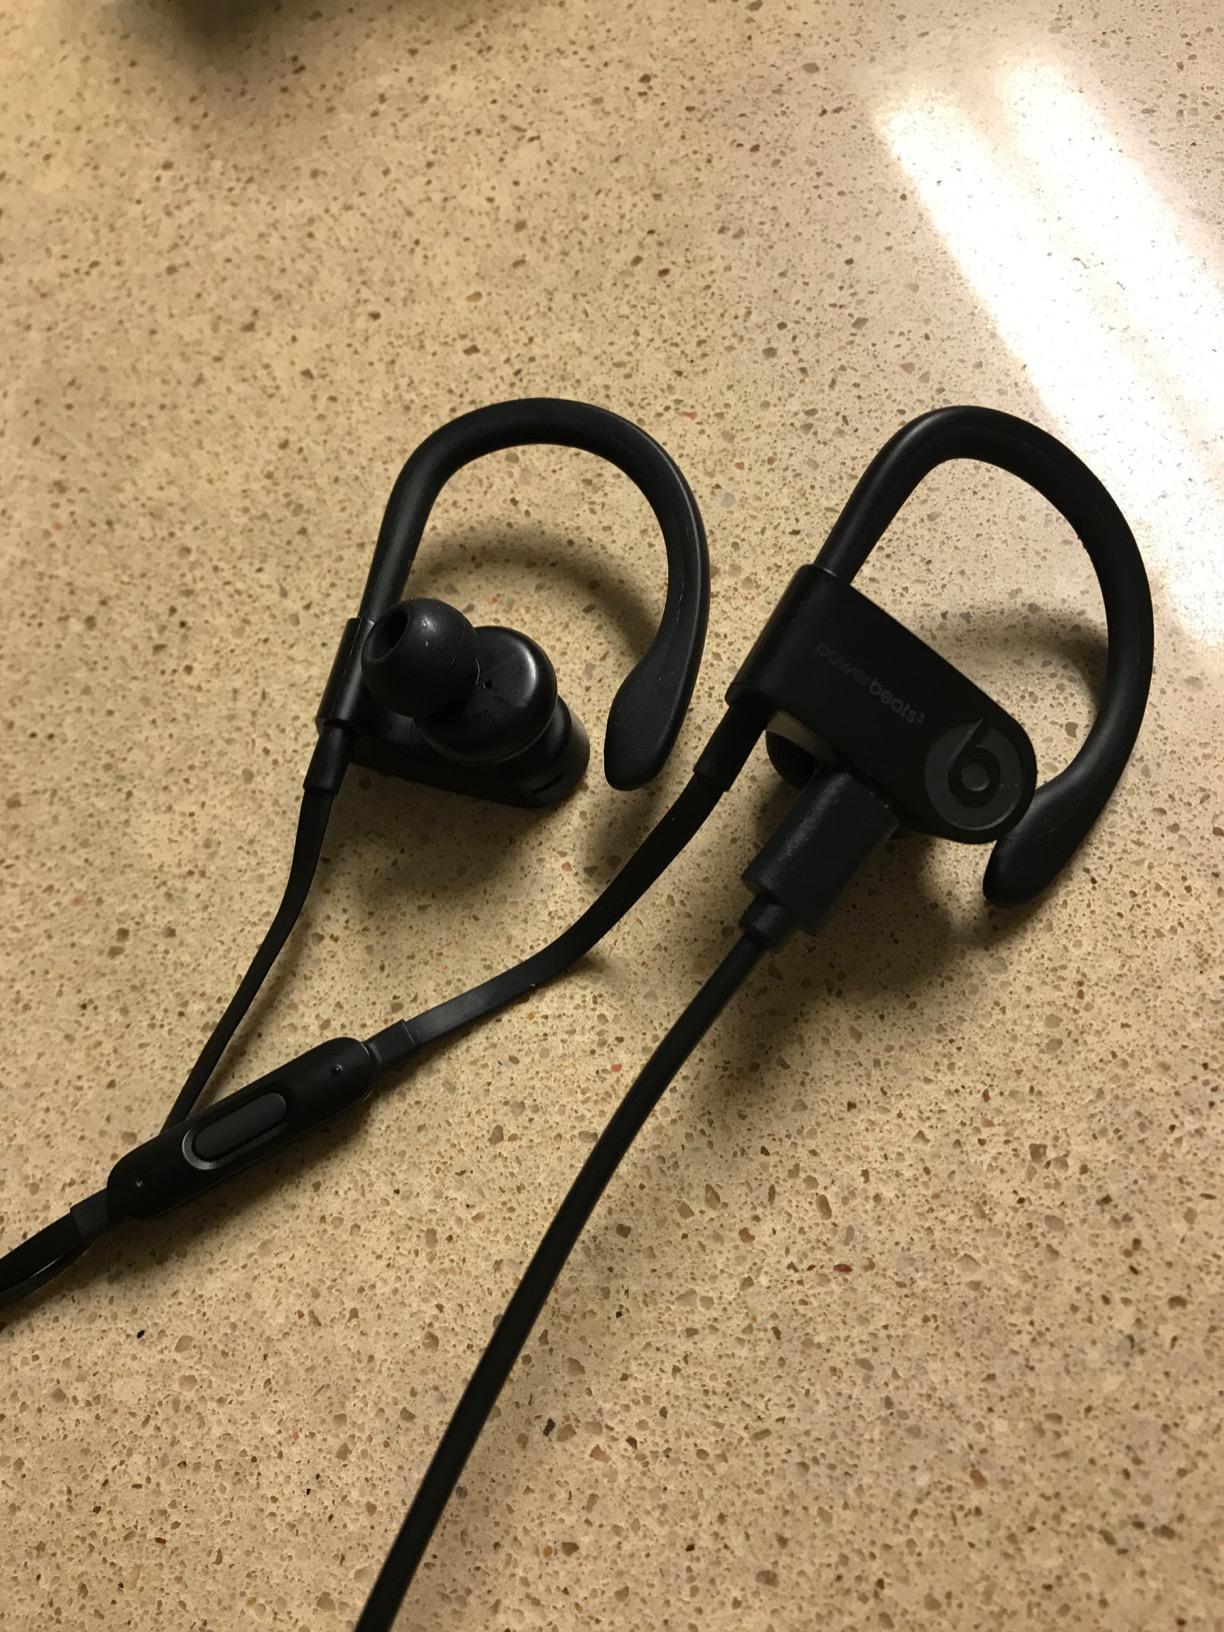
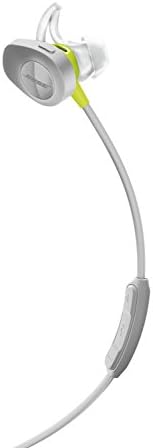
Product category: headphones
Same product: no